Kodomo no Jikan

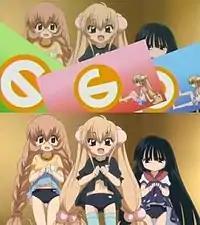
Comparison between the TV broadcast (top) and DVD (bottom) versions of episode one

A thirty-minute, uncensored, single-episode original video animation (OVA) was released on September 12, 2007, available both on the anime's official website and in a limited edition version bundled with the fourth volume of the manga. The anime series, directed by Eiji Suganuma, written by Mari Okada, and produced by the animation studio Studio Barcelona, was originally scheduled to premiere in Japan on October 11, 2007, but two television stations—TV Saitama and Mie TV—removed it from their broadcast schedules. In an official press release, TV Saitama stated that their decision was heavily influenced by the then-recent capture of Takayuki Hosoda, a notorious Japanese child pornographer who was revealed to be an elementary school vice principal. Plans for Chiba TV and KBS Kyoto to air the series remained unchanged, and the anime premiered on Japanese television on October 12, 2007, running for twelve episodes until December 28, 2007. However, some of its content suffered censorship to varying degrees, from animated panels obscuring parts of the screen and sound effects being used to "bleep" out dialogue in some instances to full suppression of both audio and video in others. The uncensored version of the anime series is available on DVD in six volumes containing two episodes each. The DVD volumes were released between December 21, 2007 and May 23, 2008.